Madison Chock

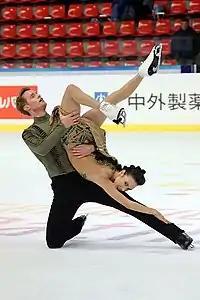
Snake Dance at 2019 Internationaux de France

Chock/Bates won gold at the 2015 Nebelhorn Trophy, again an ISU Challenger Series event. At the event, they received comments that "Dark Eyes" was not suitable for a polka rhythm. They changed the short dance music to "More" and "Unchained Melody" to clarify the rhythms, and won the gold at the 2015 Skate America followed by a silver at 2015 Cup of China. They then won the silver medal at the 2015–16 Grand Prix Final in Barcelona, behind Canadians Weaver/Poje.